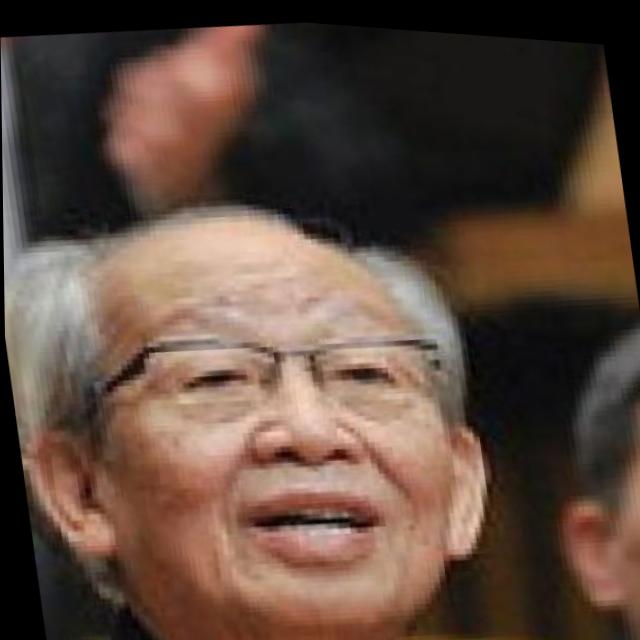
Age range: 65+